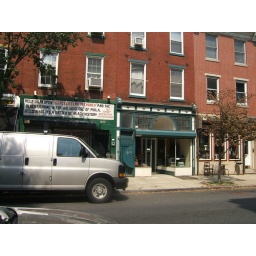
Taken for the sign above the van